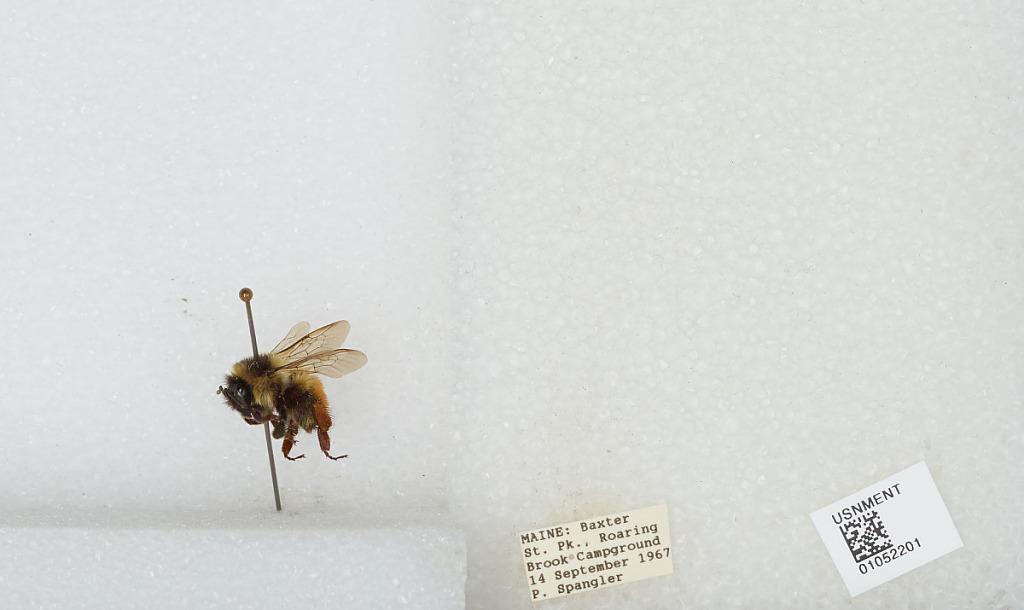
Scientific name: Bombus sp.
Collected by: P. Spangler
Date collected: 1967-9-14
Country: United States
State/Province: Maine
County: Piscataquis
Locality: Baxter State Park, Roaring Brook Campground
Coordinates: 45.9197, -68.8569